Baba-Dervish settlement

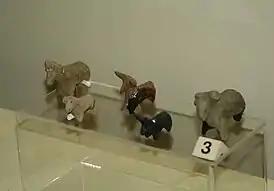
Clay figures of animals from Kultepe-1 and Babadervis. National Museum of History of Azerbaijan

Baba-Dervish (azərb. Baba-Dərviş) is an ancient settlement in the western part of Qazax District in Azerbaijan. It is located on the south bank of the Aghstafa (river), on the outskirts of Khanlyglar village. Archaeological excavations conducted from 1958 to 1966 revealed three cultural layers here. This settlement is included in the list of archaeological monuments of world significance by the government of Azerbaijan.